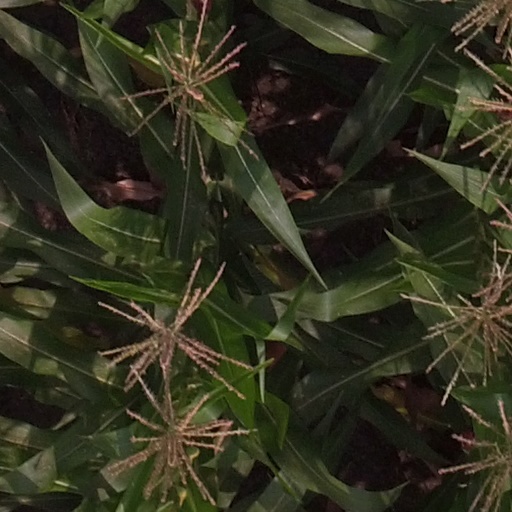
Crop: maize; corn